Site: brandenburg
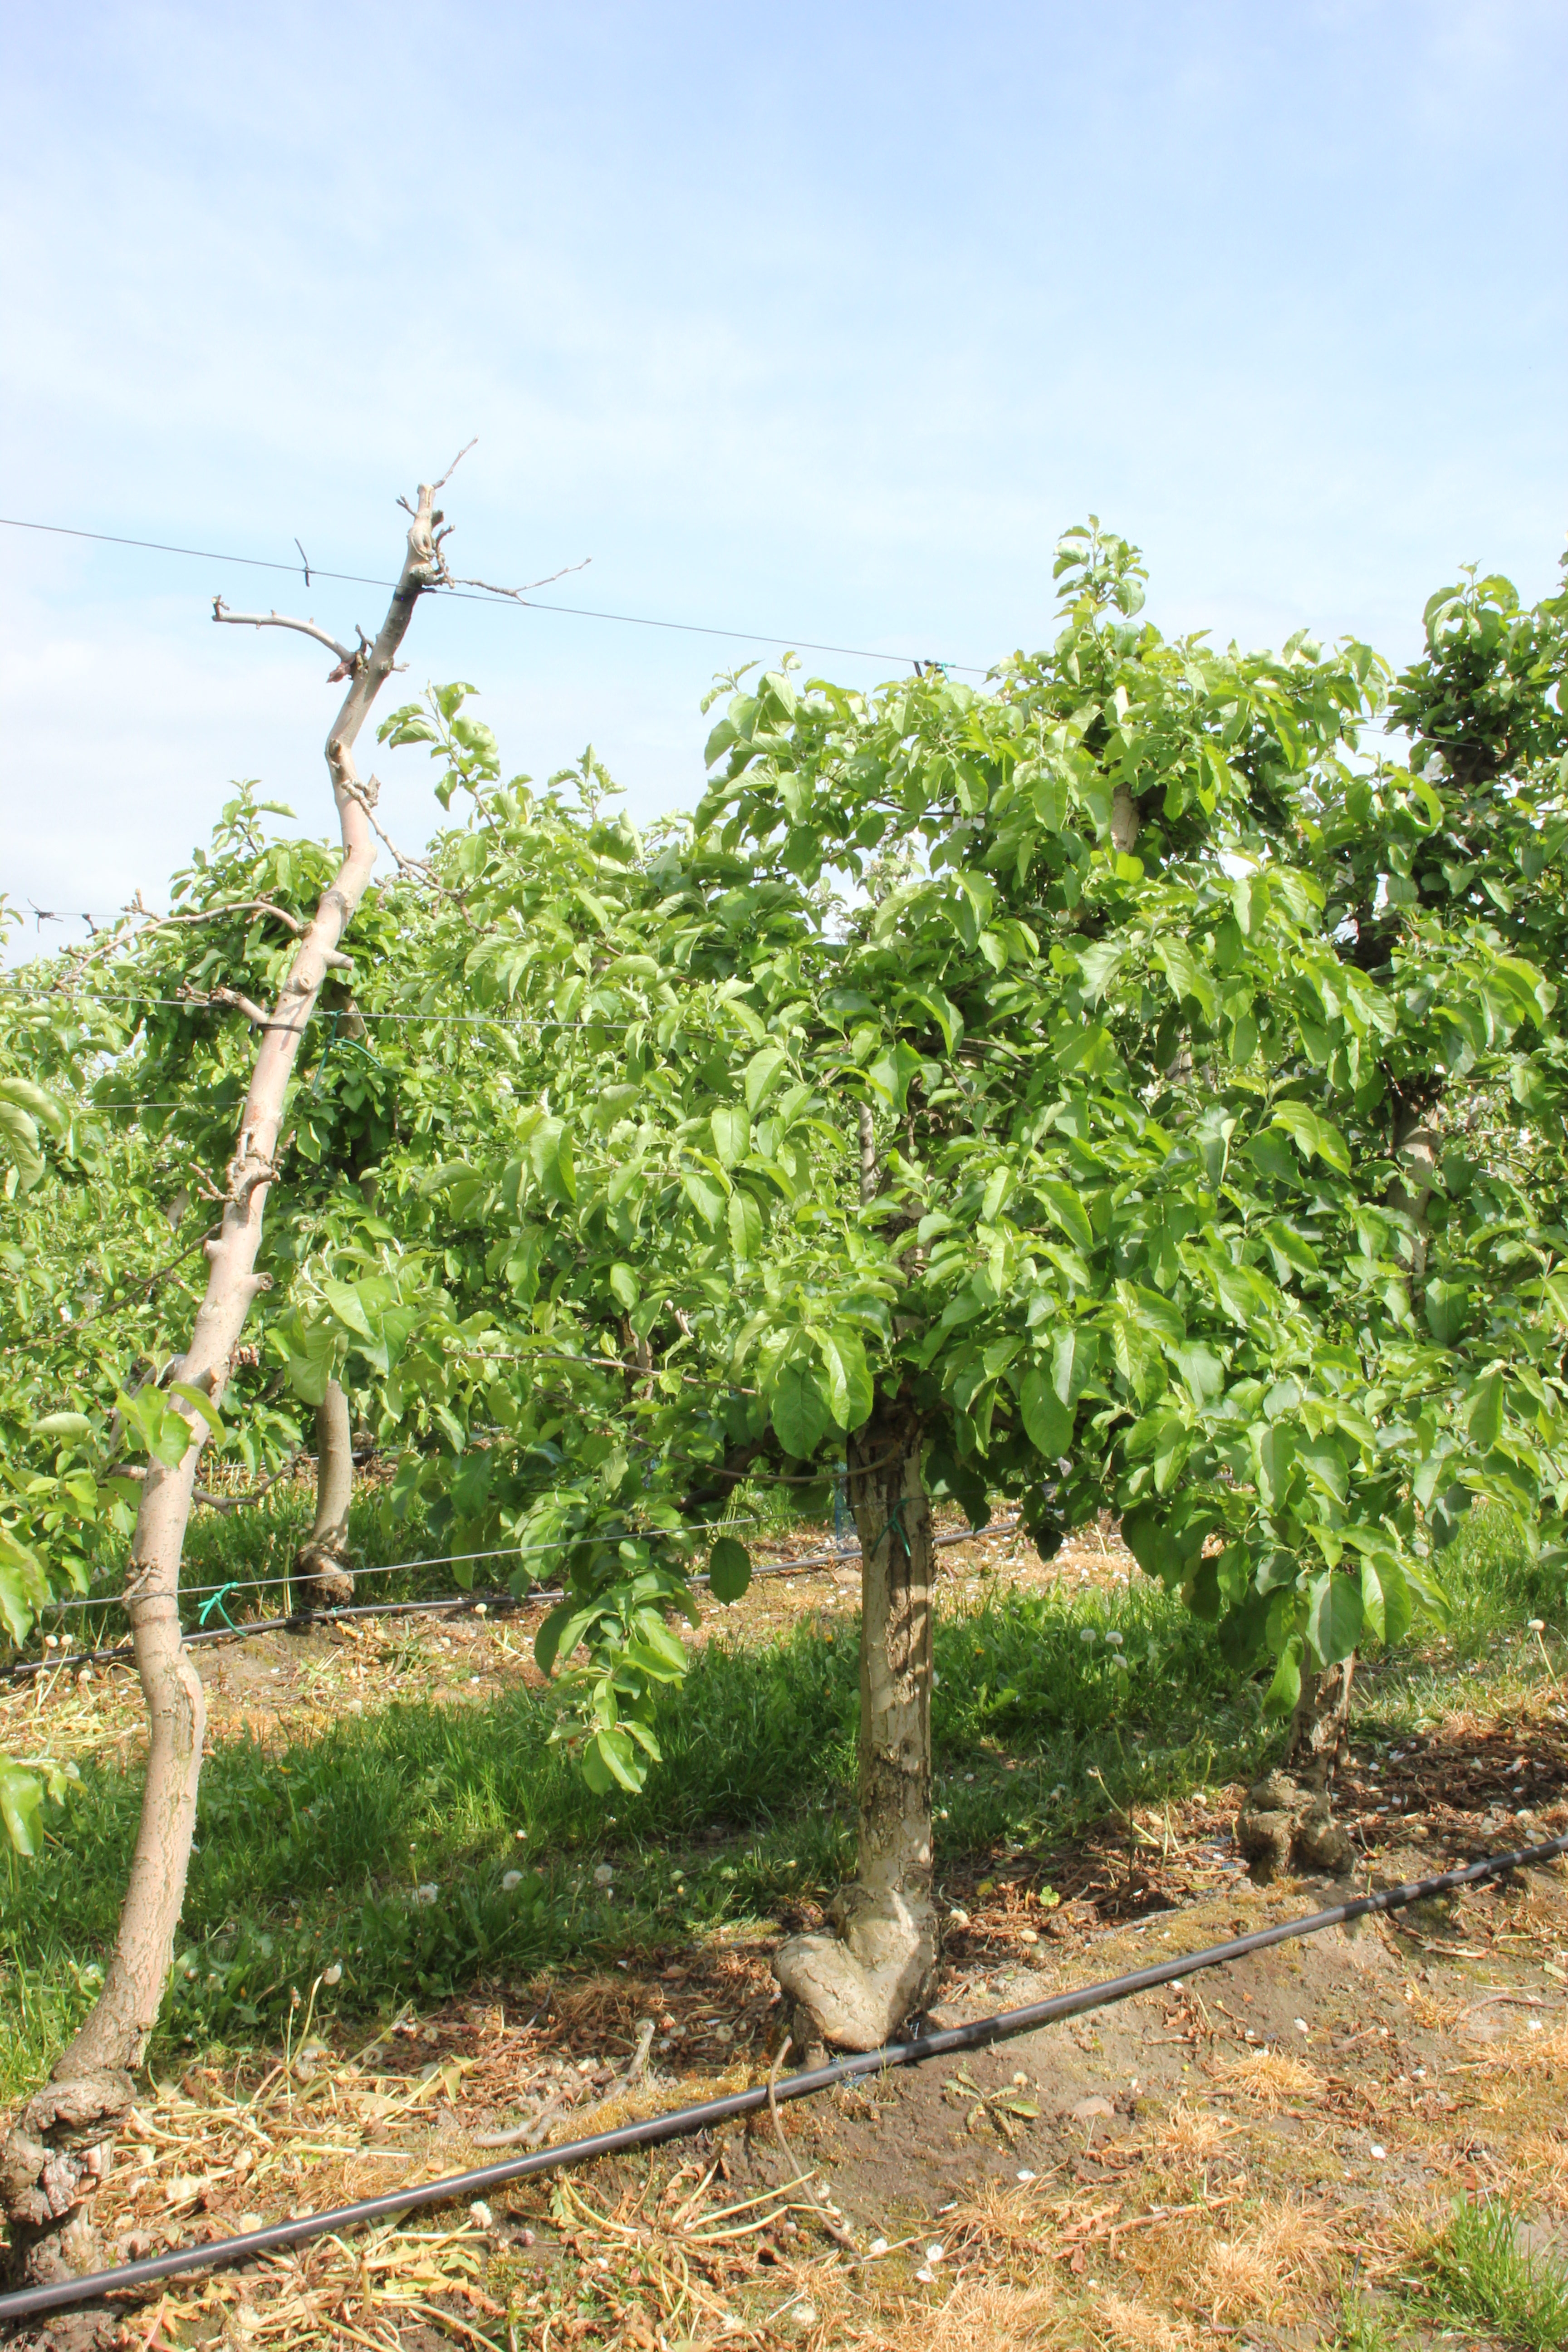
Growth stage (BBCH 67): Flowering